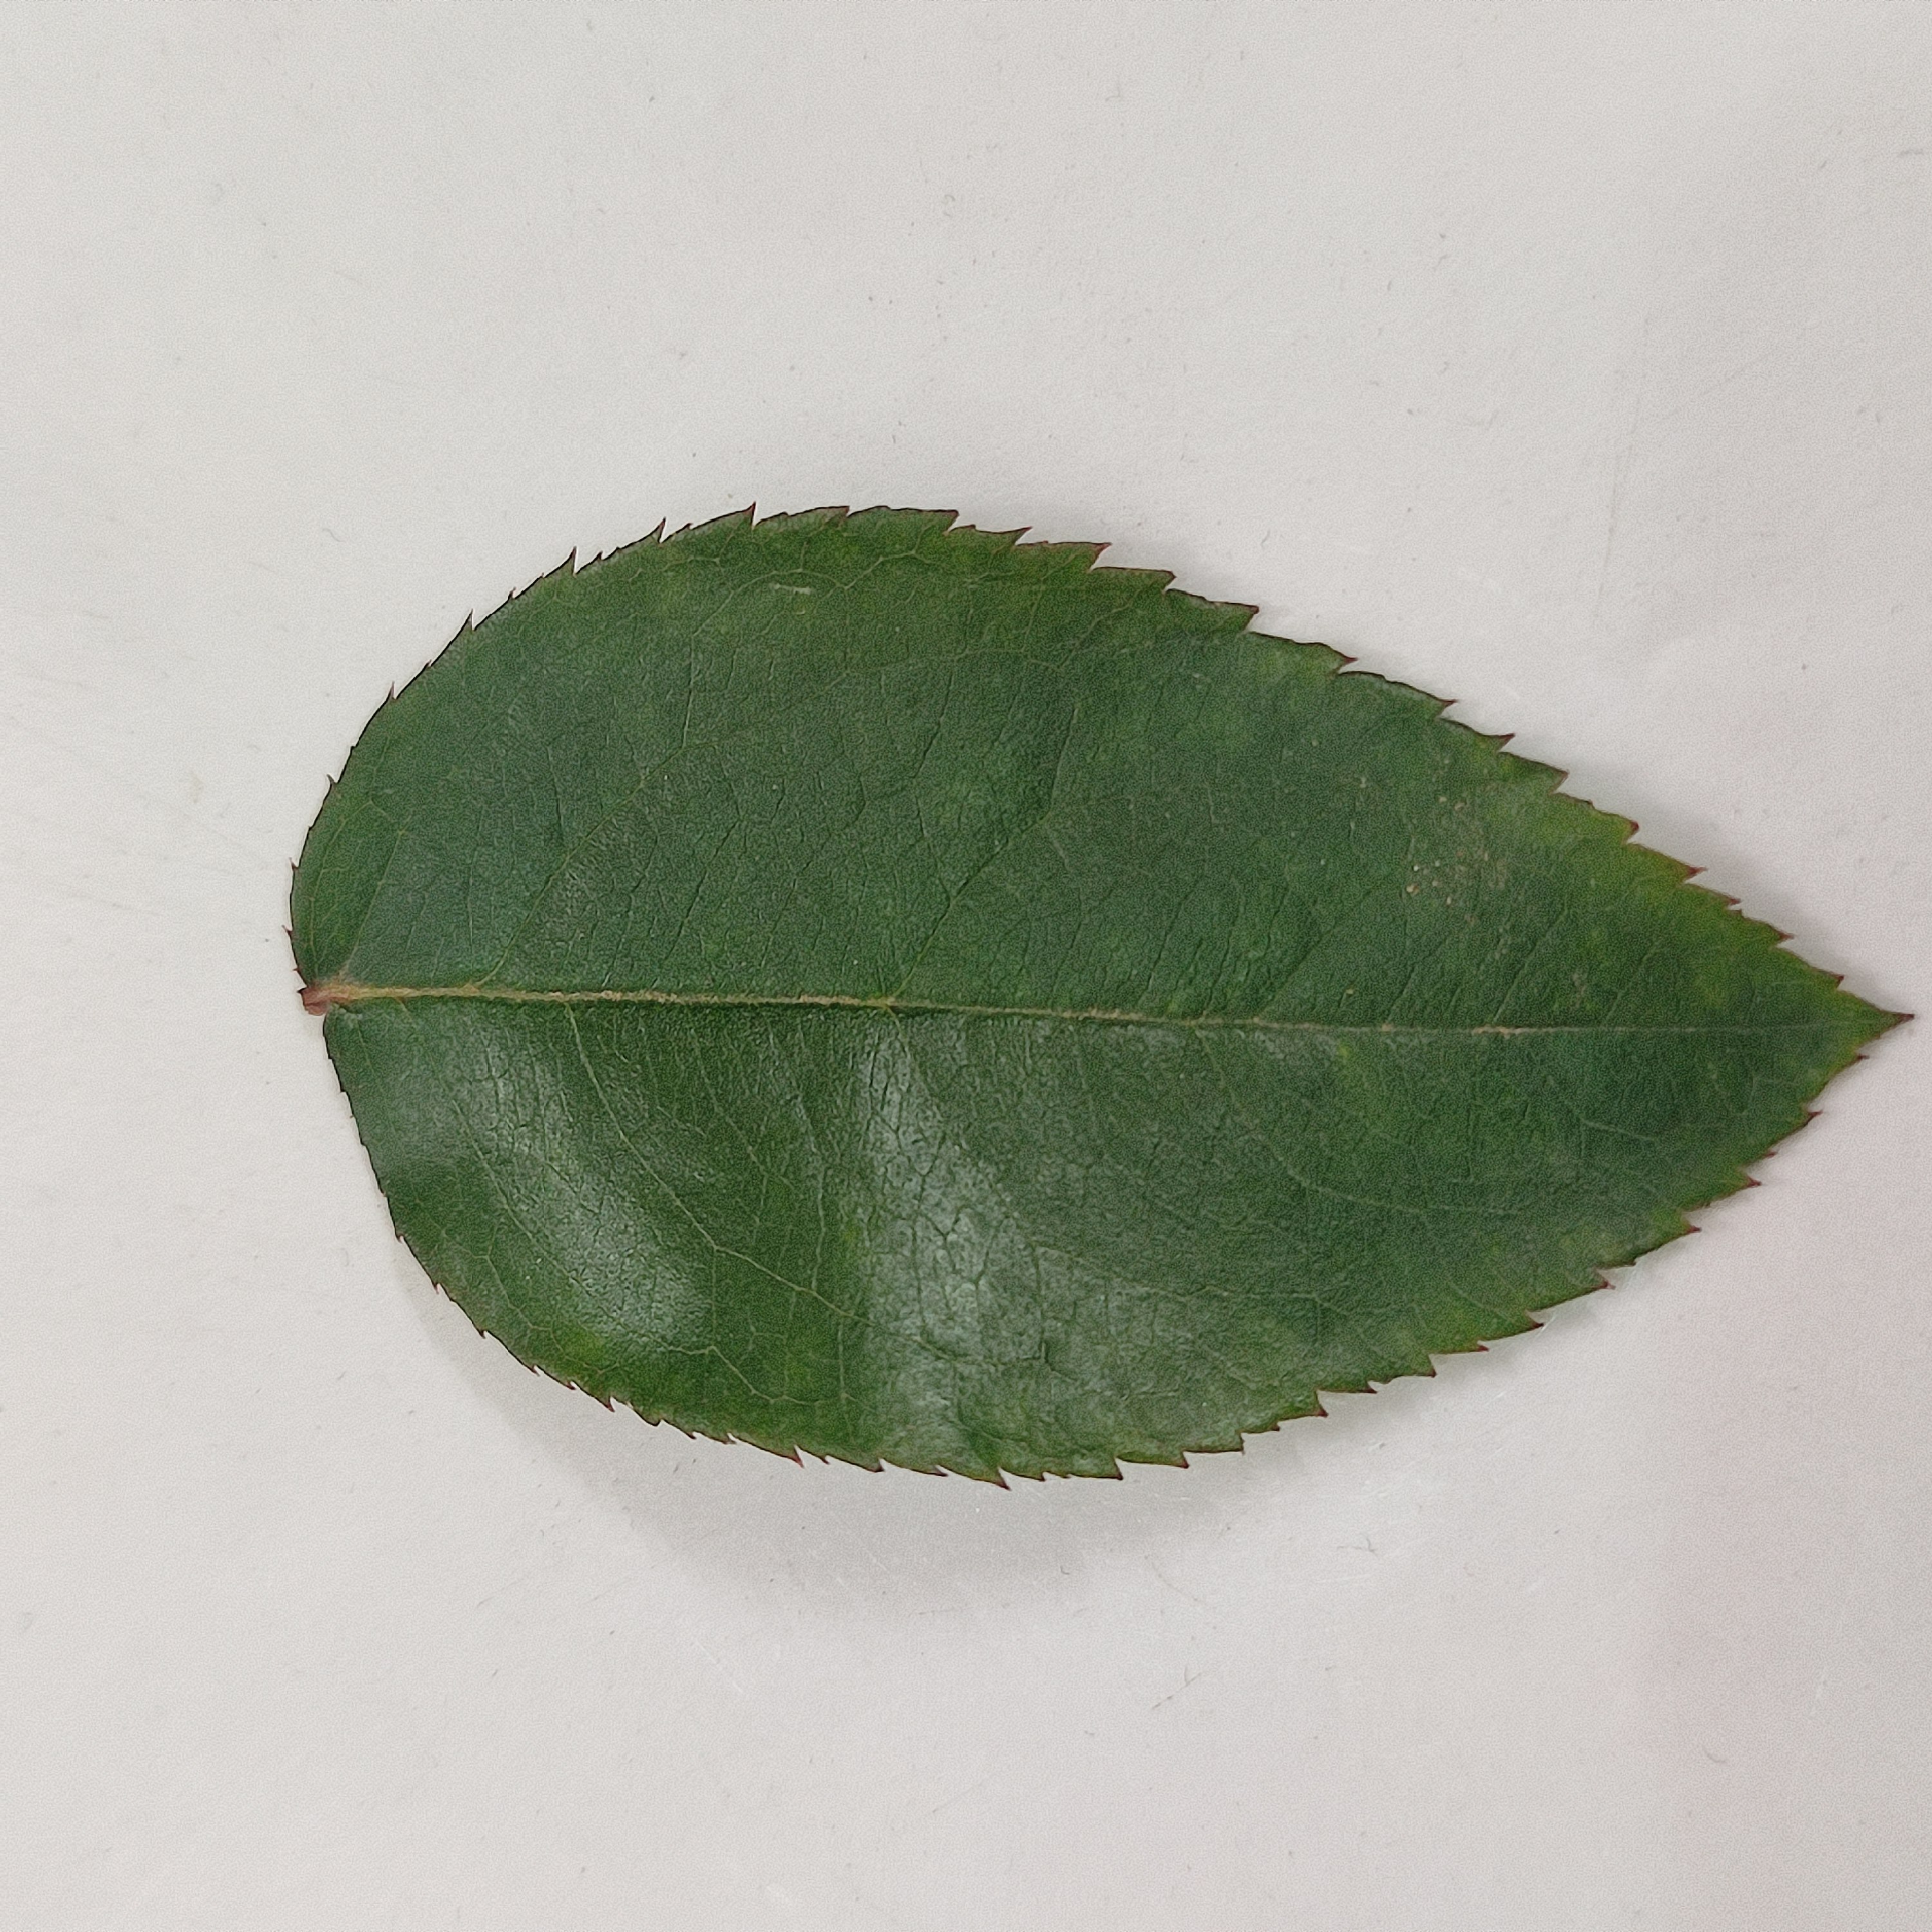
Label: Healthy Leaf